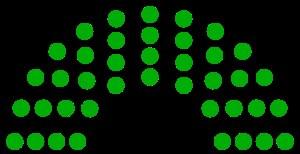
La IIᵉ législature de la république démocratique de Sao Tomé-et-Principe est un cycle parlementaire qui s'ouvre le 12 mai 1980 pour s'achever le 30 septembre 1985, à la suite des élections législatives de 1980.